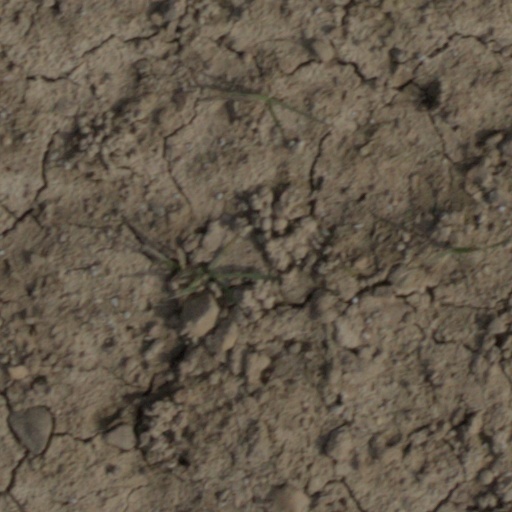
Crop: wheat